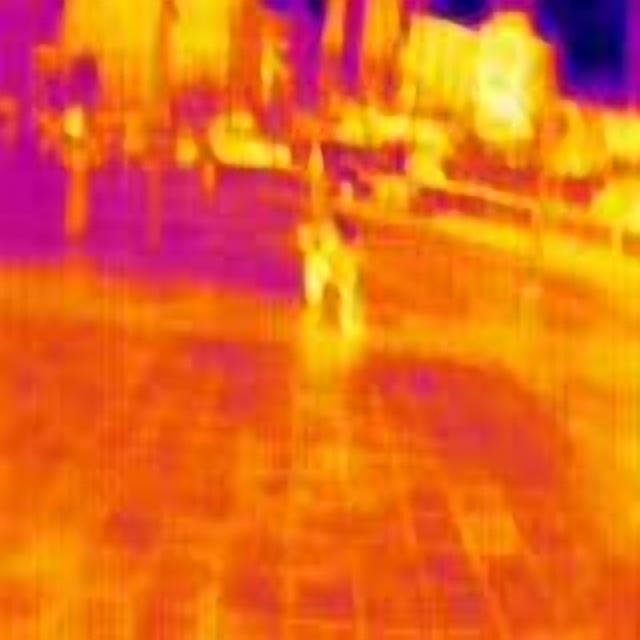
Detected objects:
label: person
label: person
label: person